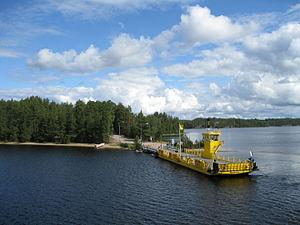
Puumala est une municipalité du centre-est de la Finlande, dans la région de Savonie du Sud et la province de Finlande orientale.